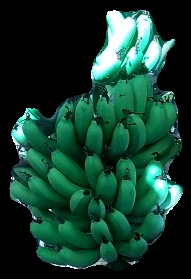
Variety: pachbale
Grade: grade1